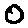
Label: 0